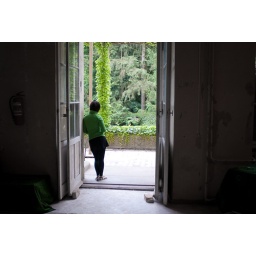
girl in door